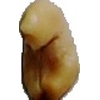
Label: caju_seed